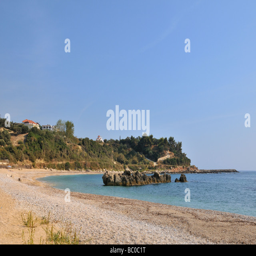
beach at the west coast